Keystep

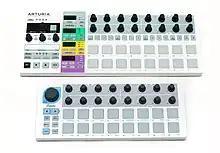
The Keystep Pro incorporates elements of Arturia's Beatstep series (pictured).

At the 2020 NAMM Show, Arturia announced the release of the Keystep Pro, an improved version of the Keystep with sequencing capabilities influenced by Arturia's Beatstep series. Critics gave the Keystep Pro high ratings: Terrence O'Brien of Engadget gave the keyboard a score of 86/100 and Si Truss of MusicRadar gave it 4.5/5 stars. The Pro has an increased keyboard size, with 37 keys, and has four sequencer tracks. It adds an OLED screen, an additional MIDI output, three more CV/gate outputs and a set of eight trigger outputs for drums. Keystep Pro has five encoders with the ability to send MIDI CCs. The keyboard is larger than the original Keystep, at x .